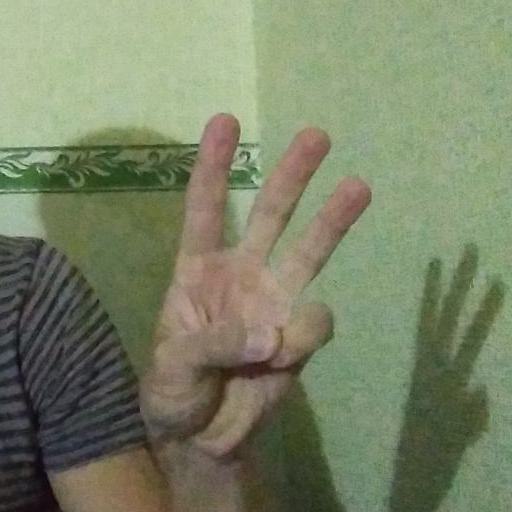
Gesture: three